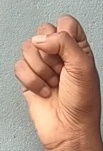
ASL sign: S